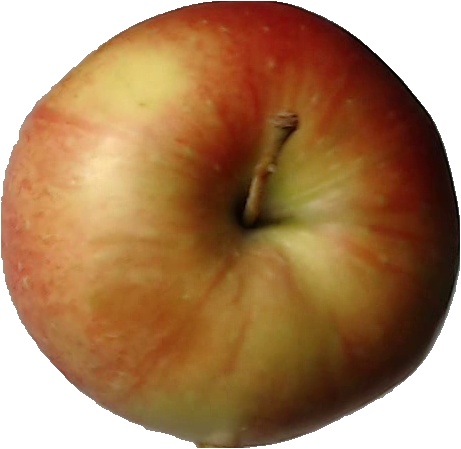
Label: apple_red_2